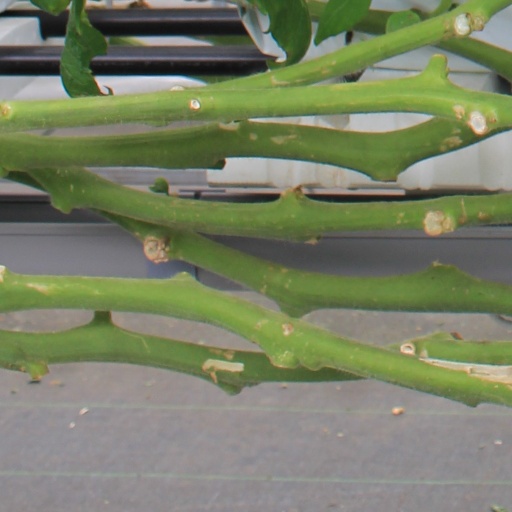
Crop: tomato